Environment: real
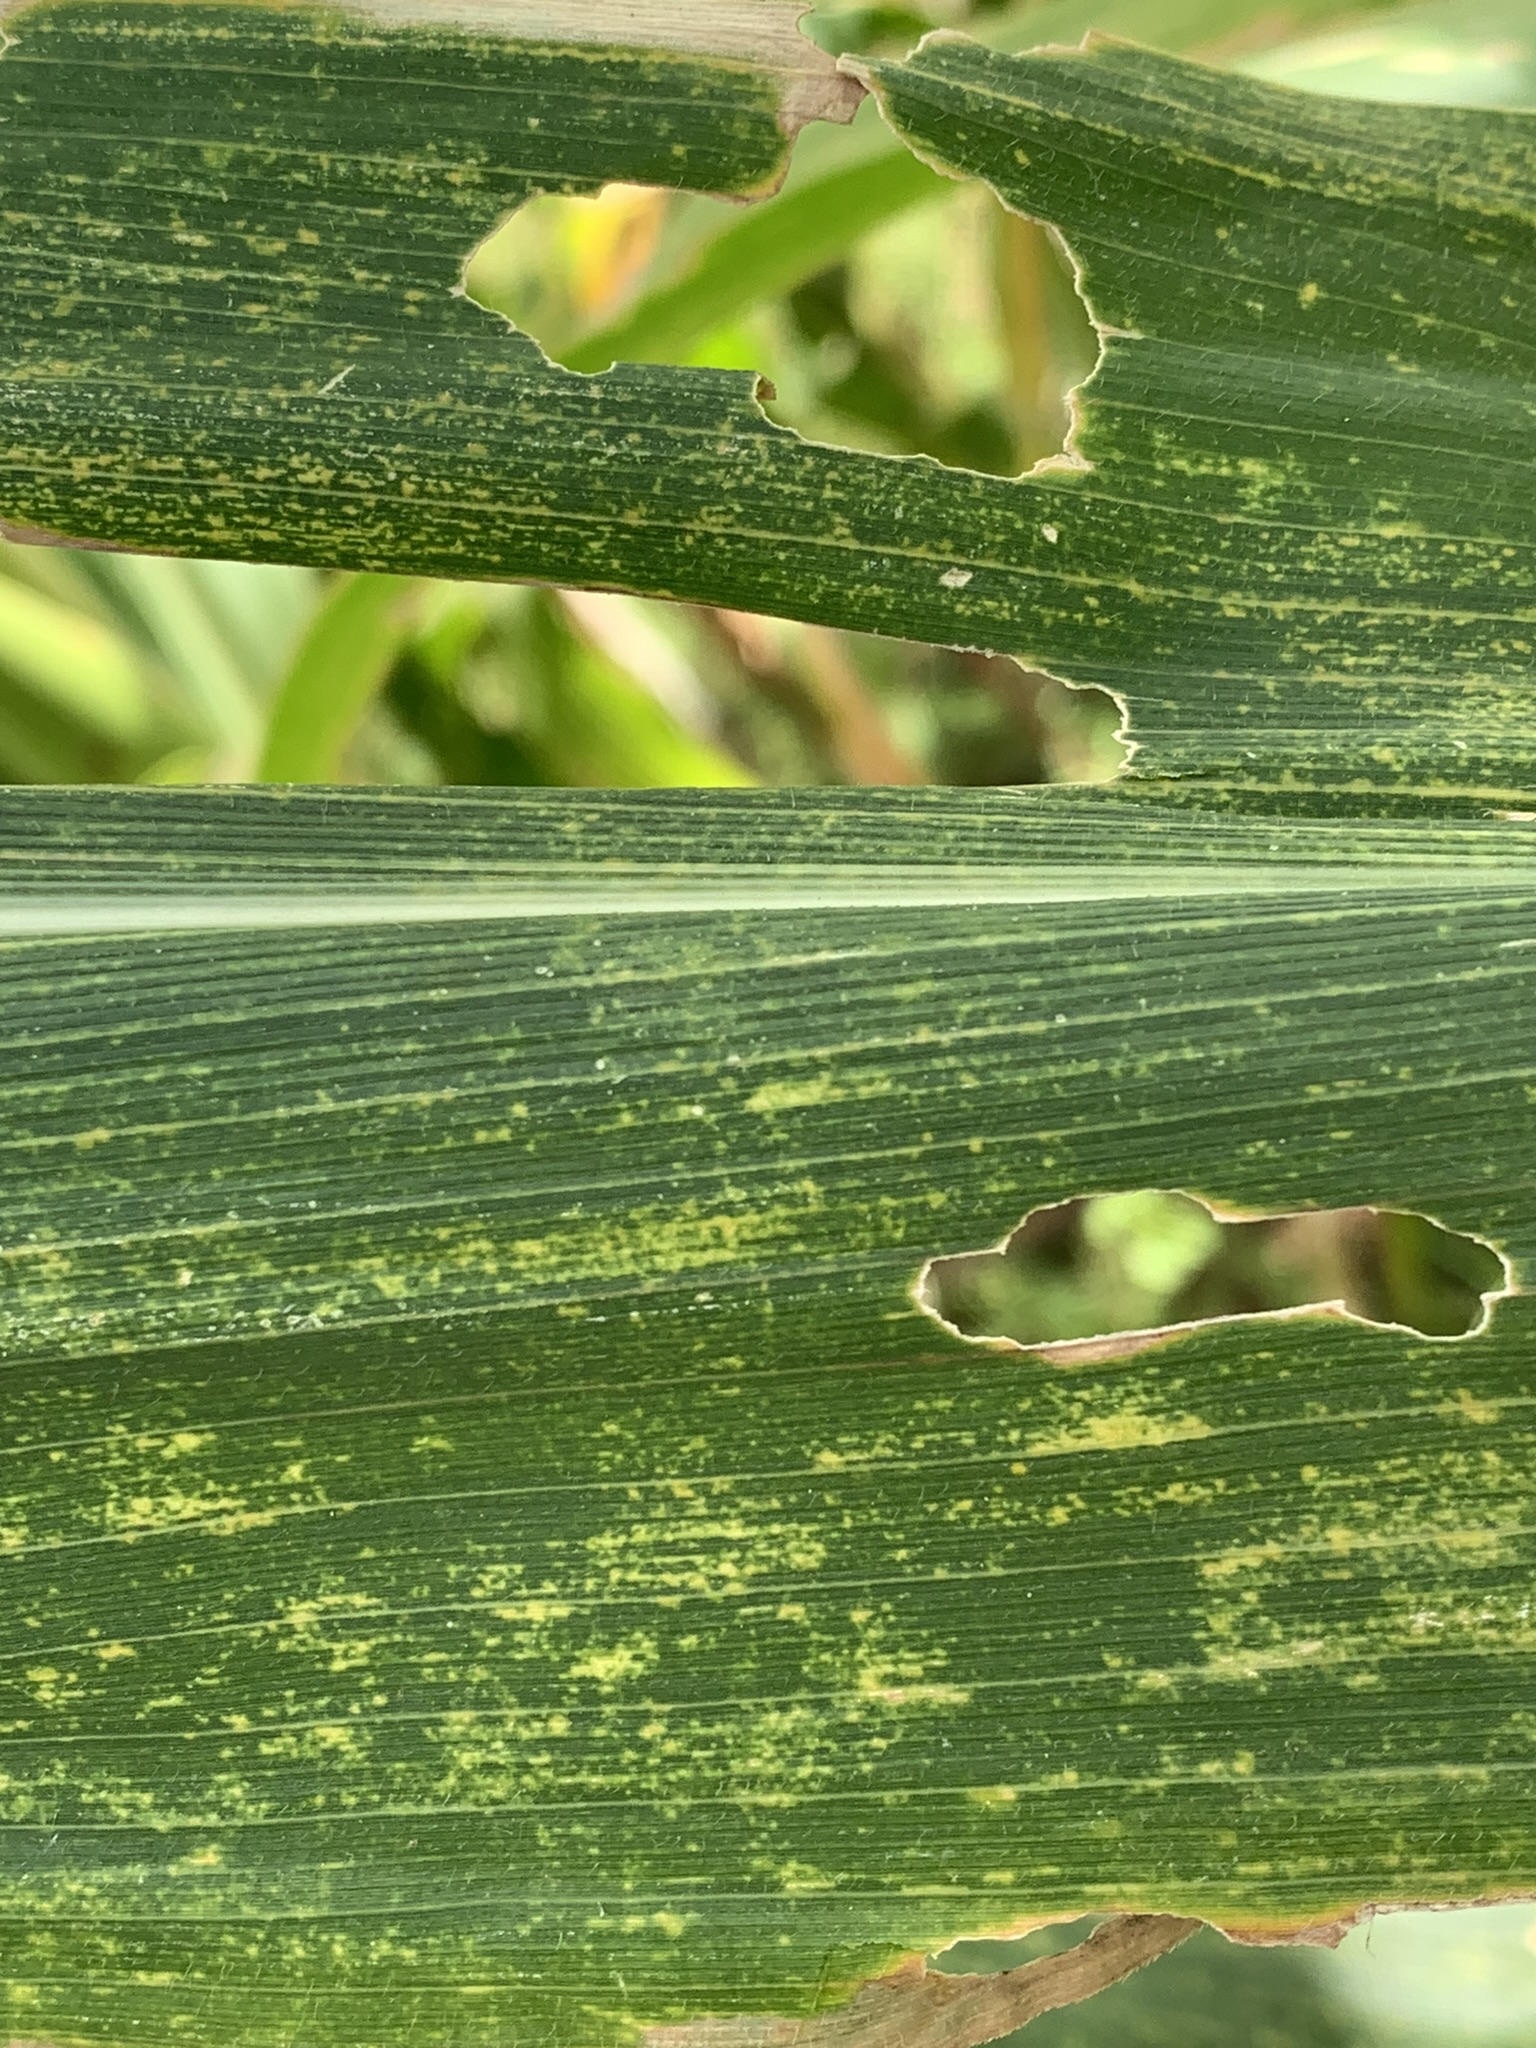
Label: lethal_necrosis